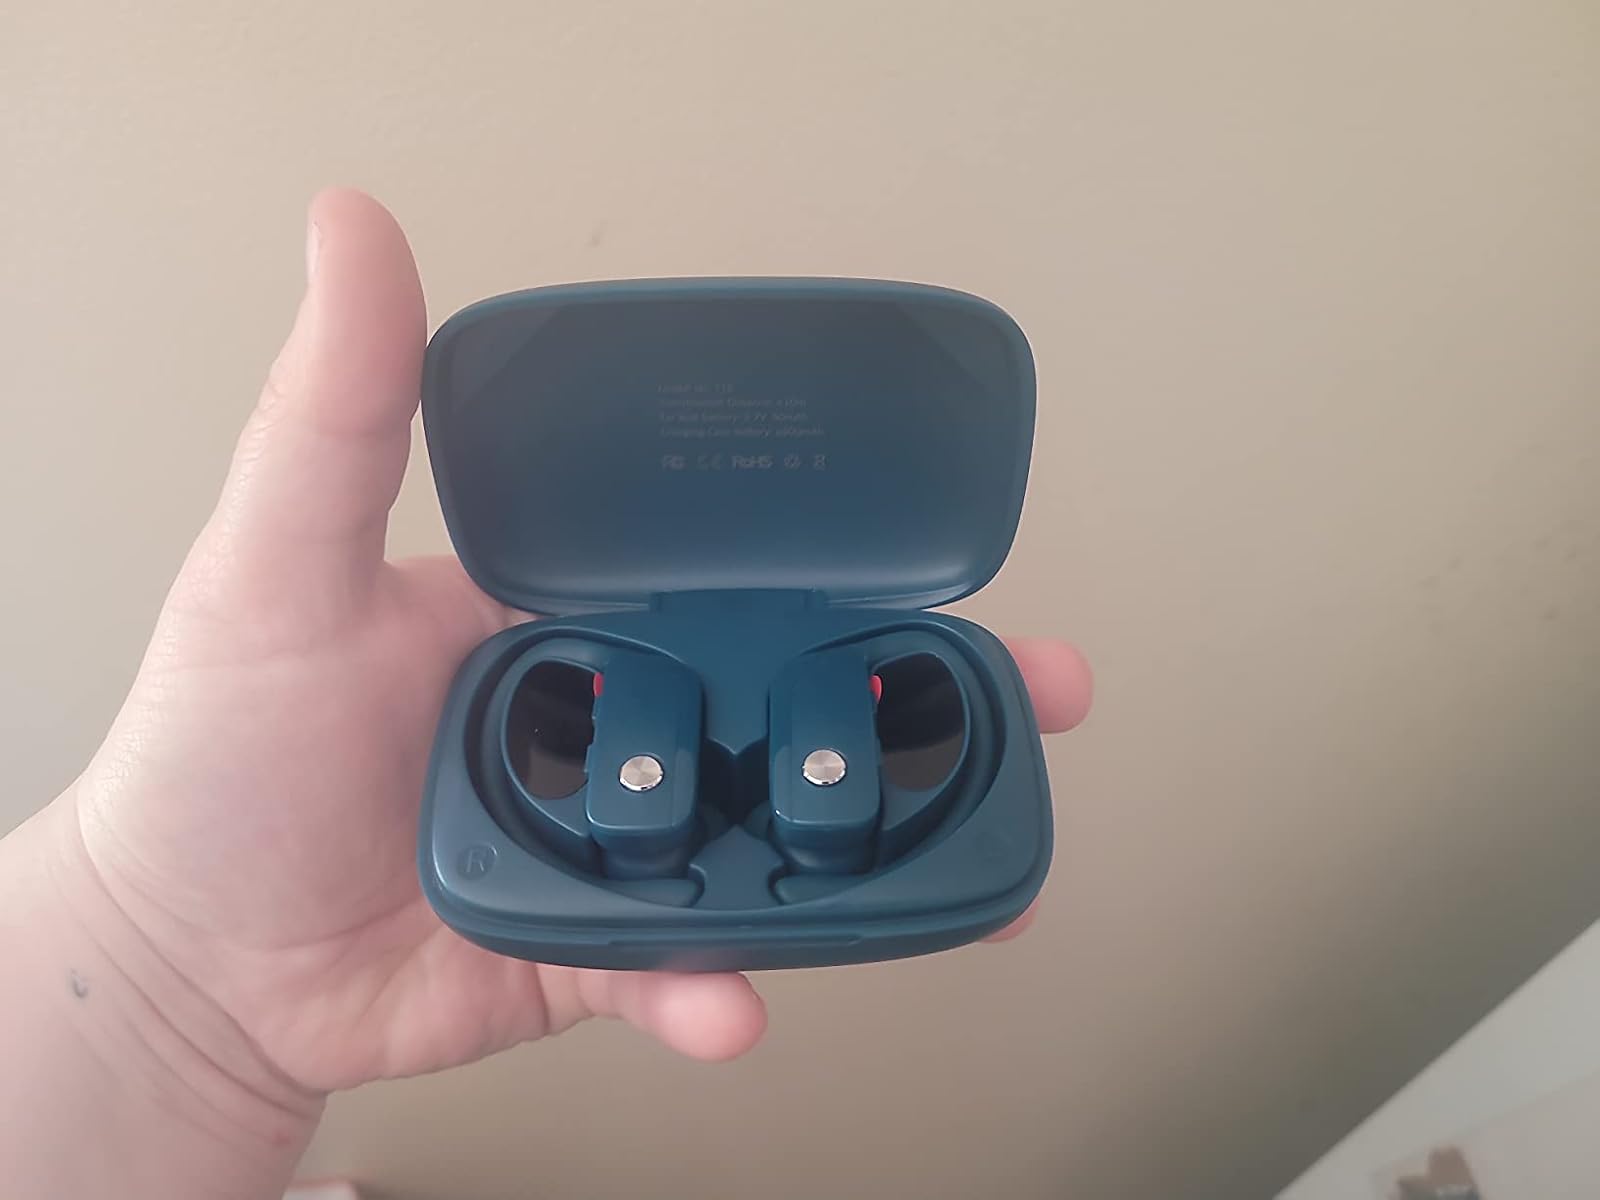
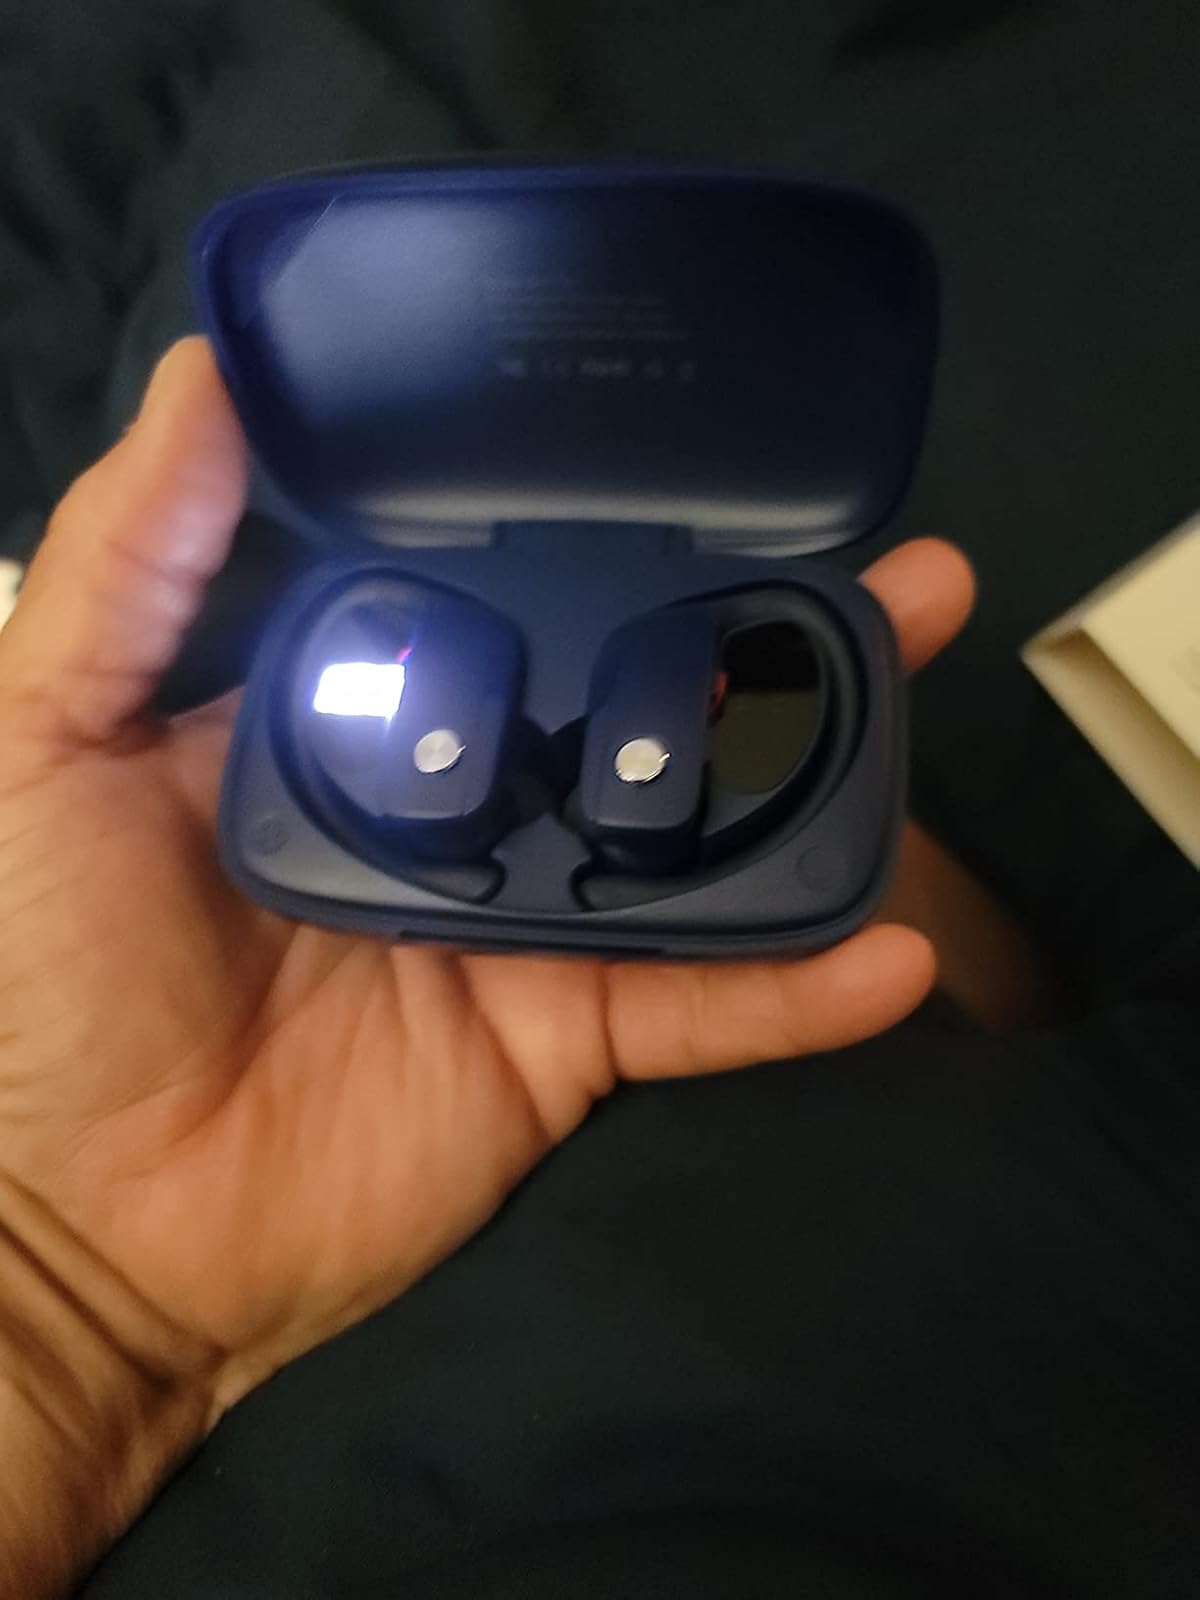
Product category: earbuds
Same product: no